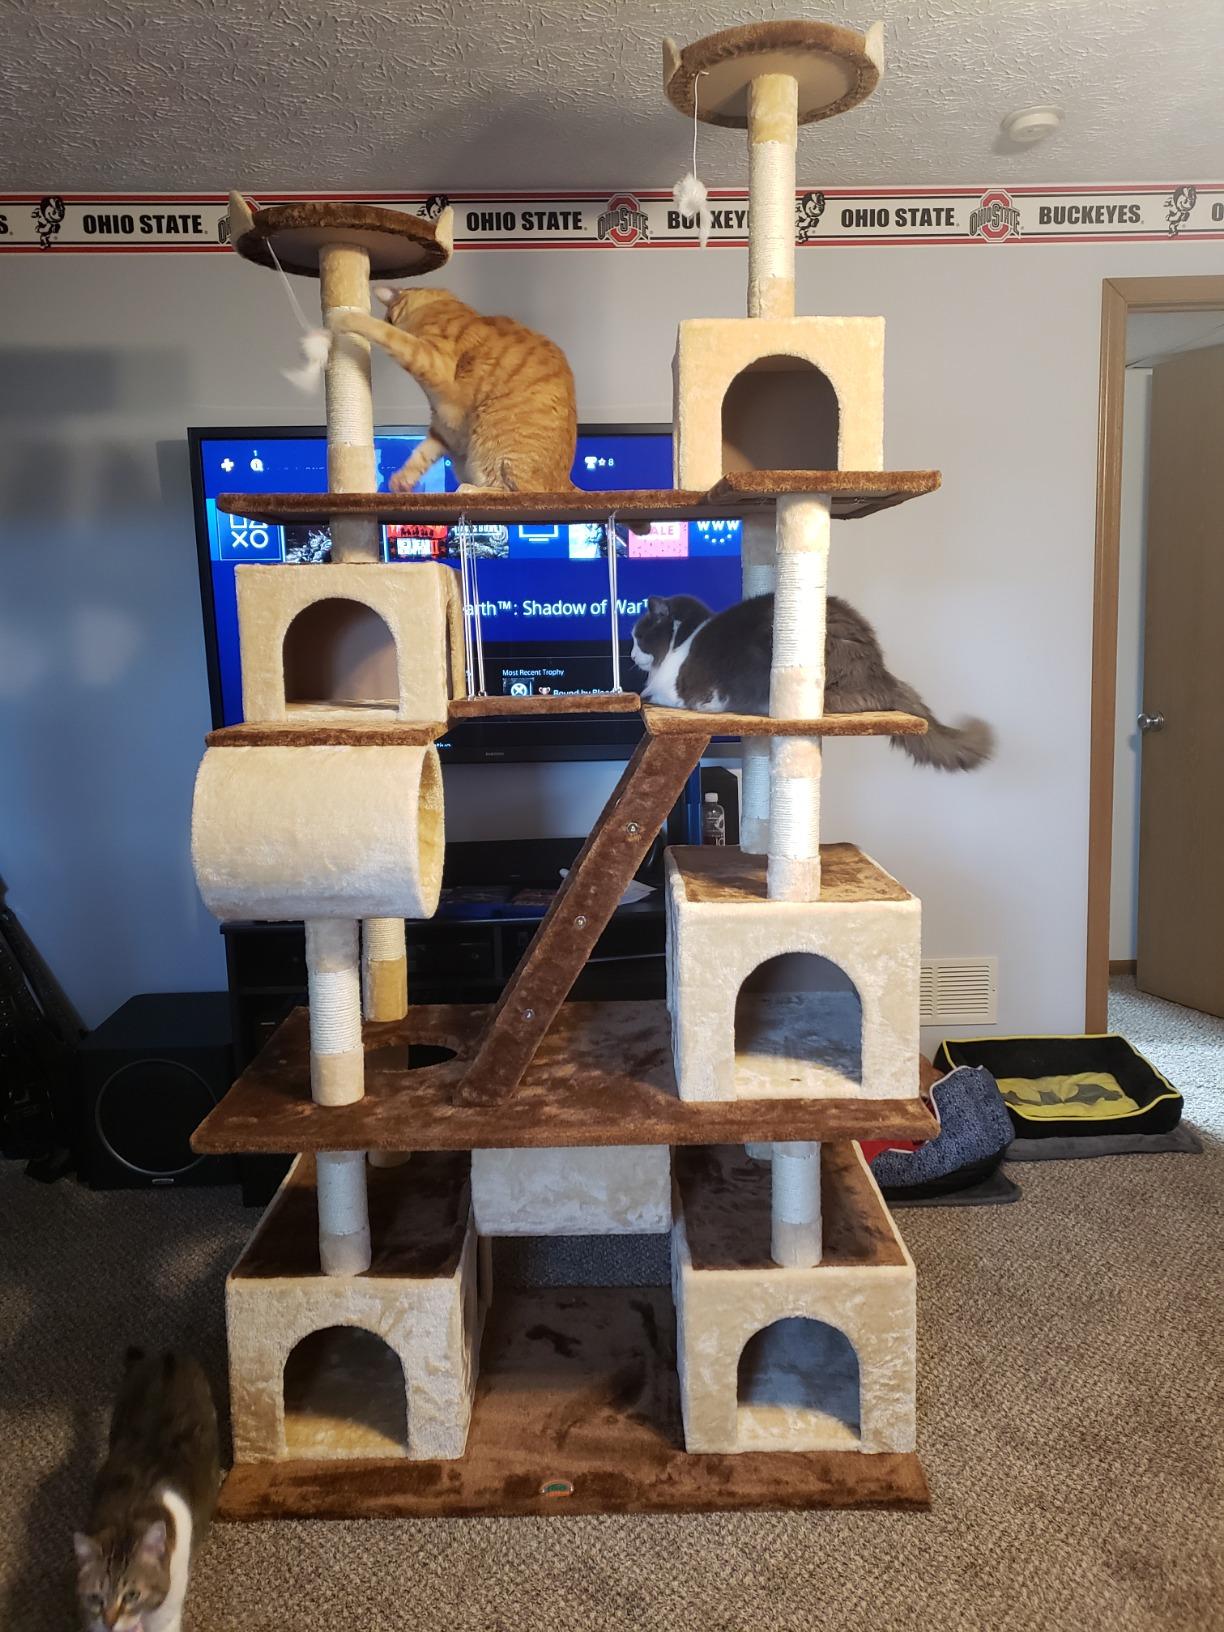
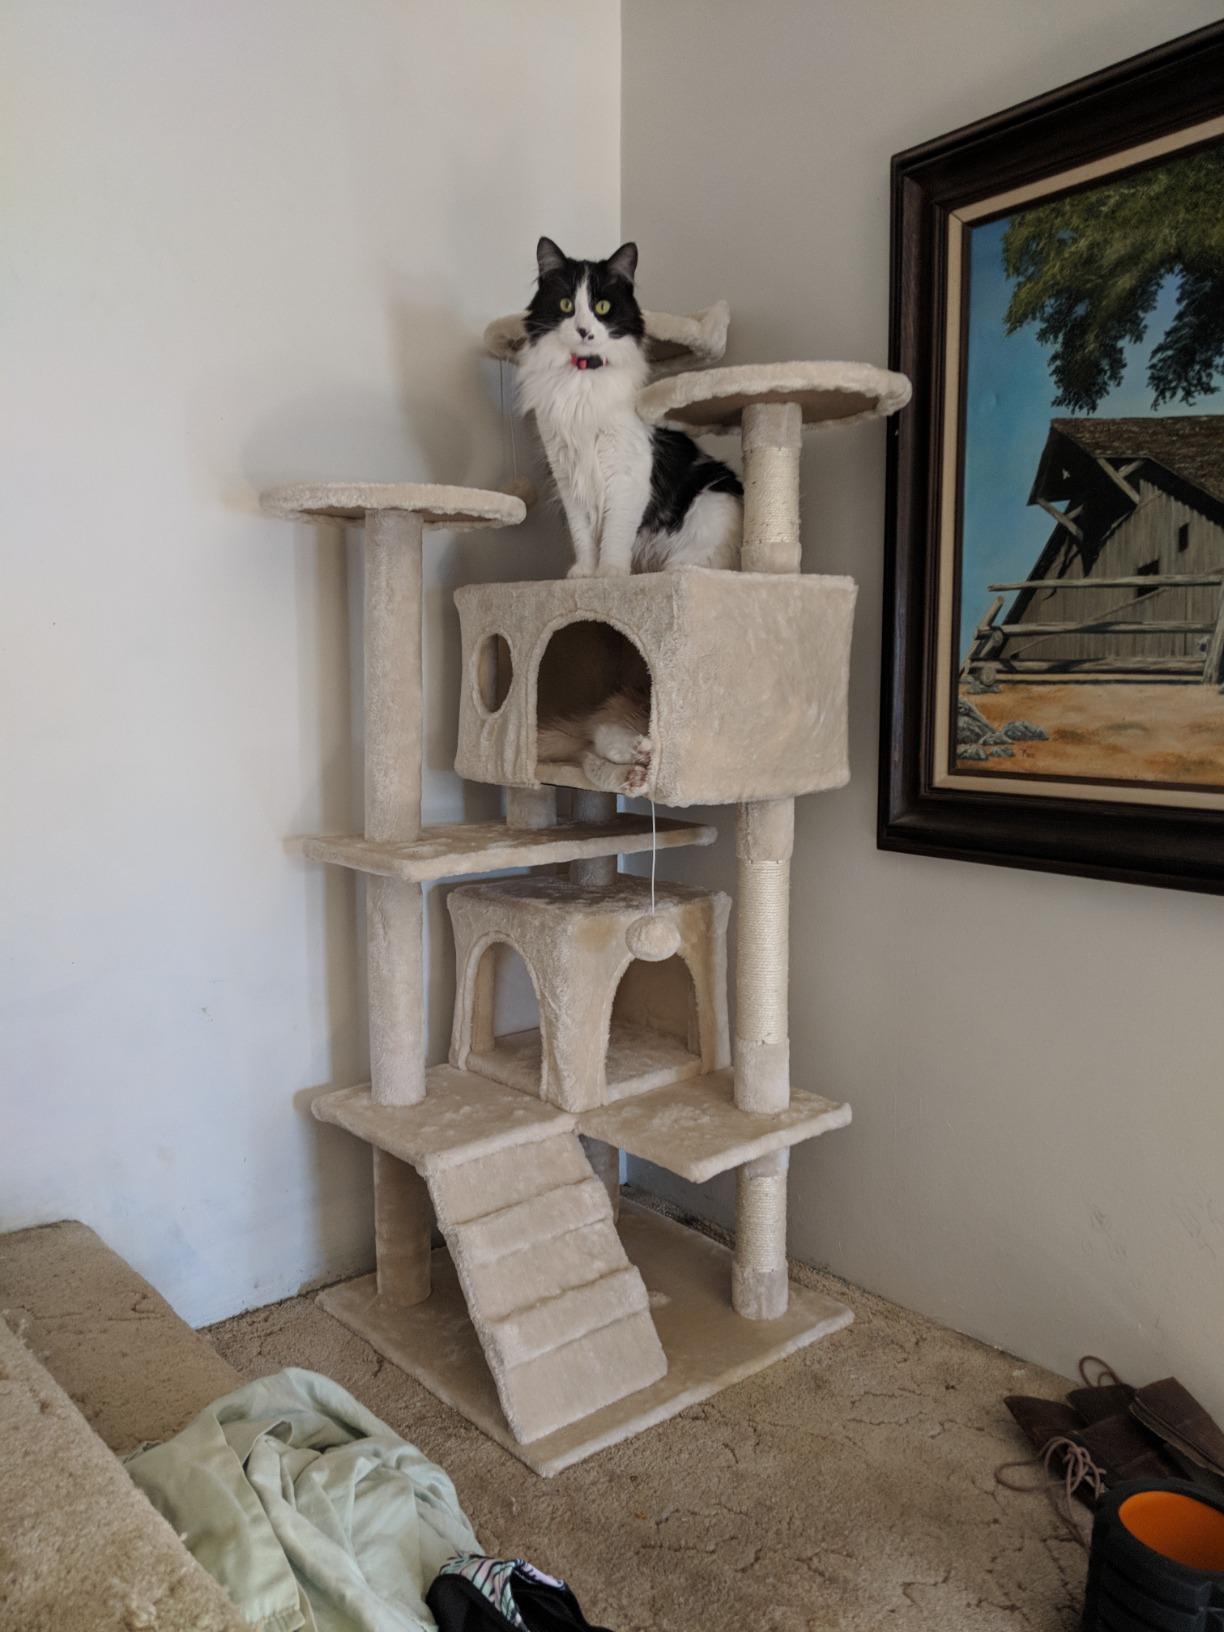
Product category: items_cat tree
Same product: no